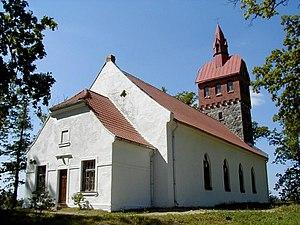
Zaube est un village de Lettonie dans la région de Vidzeme. IL dépend administrativement de la municipalité d'Amata. Il est situé à 80 km de Riga sur les rives de Dzirnavupe. Non loin passe la route régionale P26.